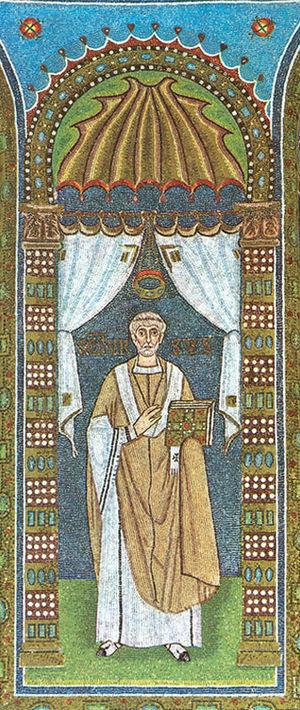
Ours de Ravenne est un évêque italien du IVᵉ siècle, qui fut déclaré saint par l'Église catholique. Il est fêté le 13 avril.